Sunflower Student Movement

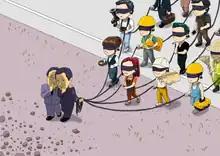
Activists representation of CSSTA

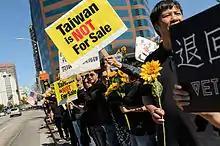
Sunflower Movement supporters in Los Angeles, California

More than 200 professors and industry experts issued joint statements and held panel discussions warning the national security risks raised in the opening of the type II telecommunication services outlined in the trade pact. The National Communications Commission denied the liberalization of telecommunication services would pose security threats.